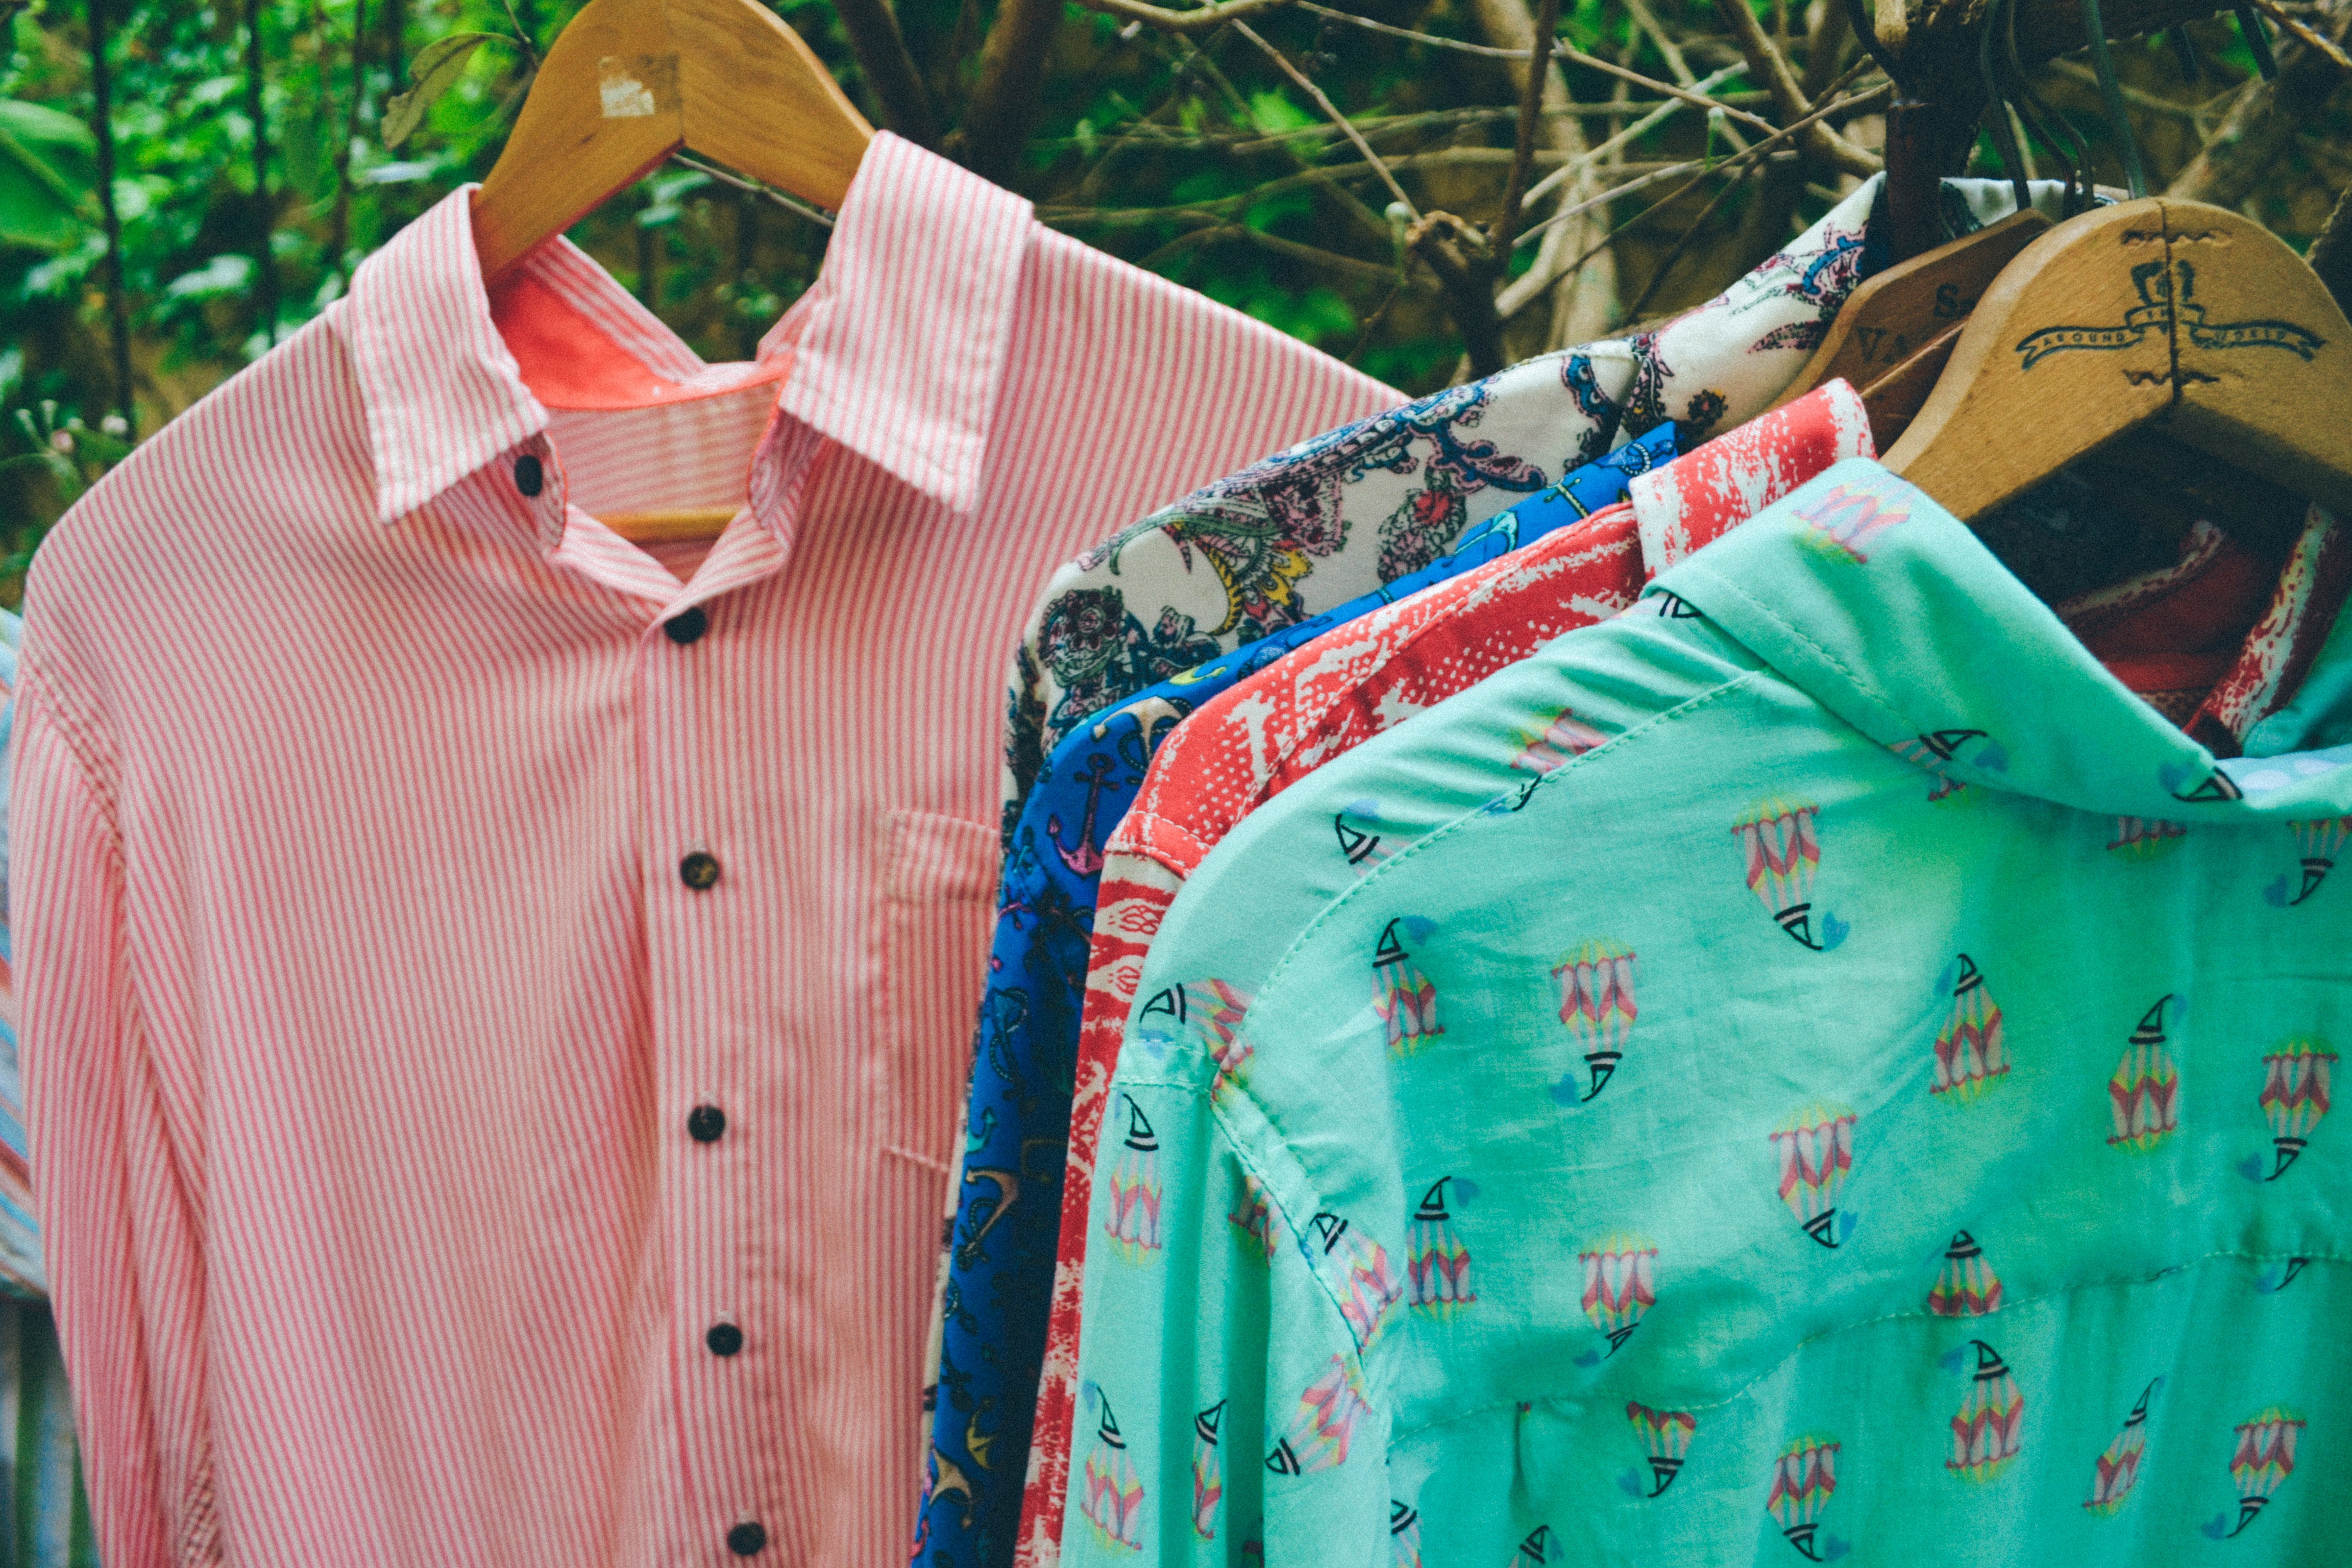
spring, green, red, color, clothing, outerwear